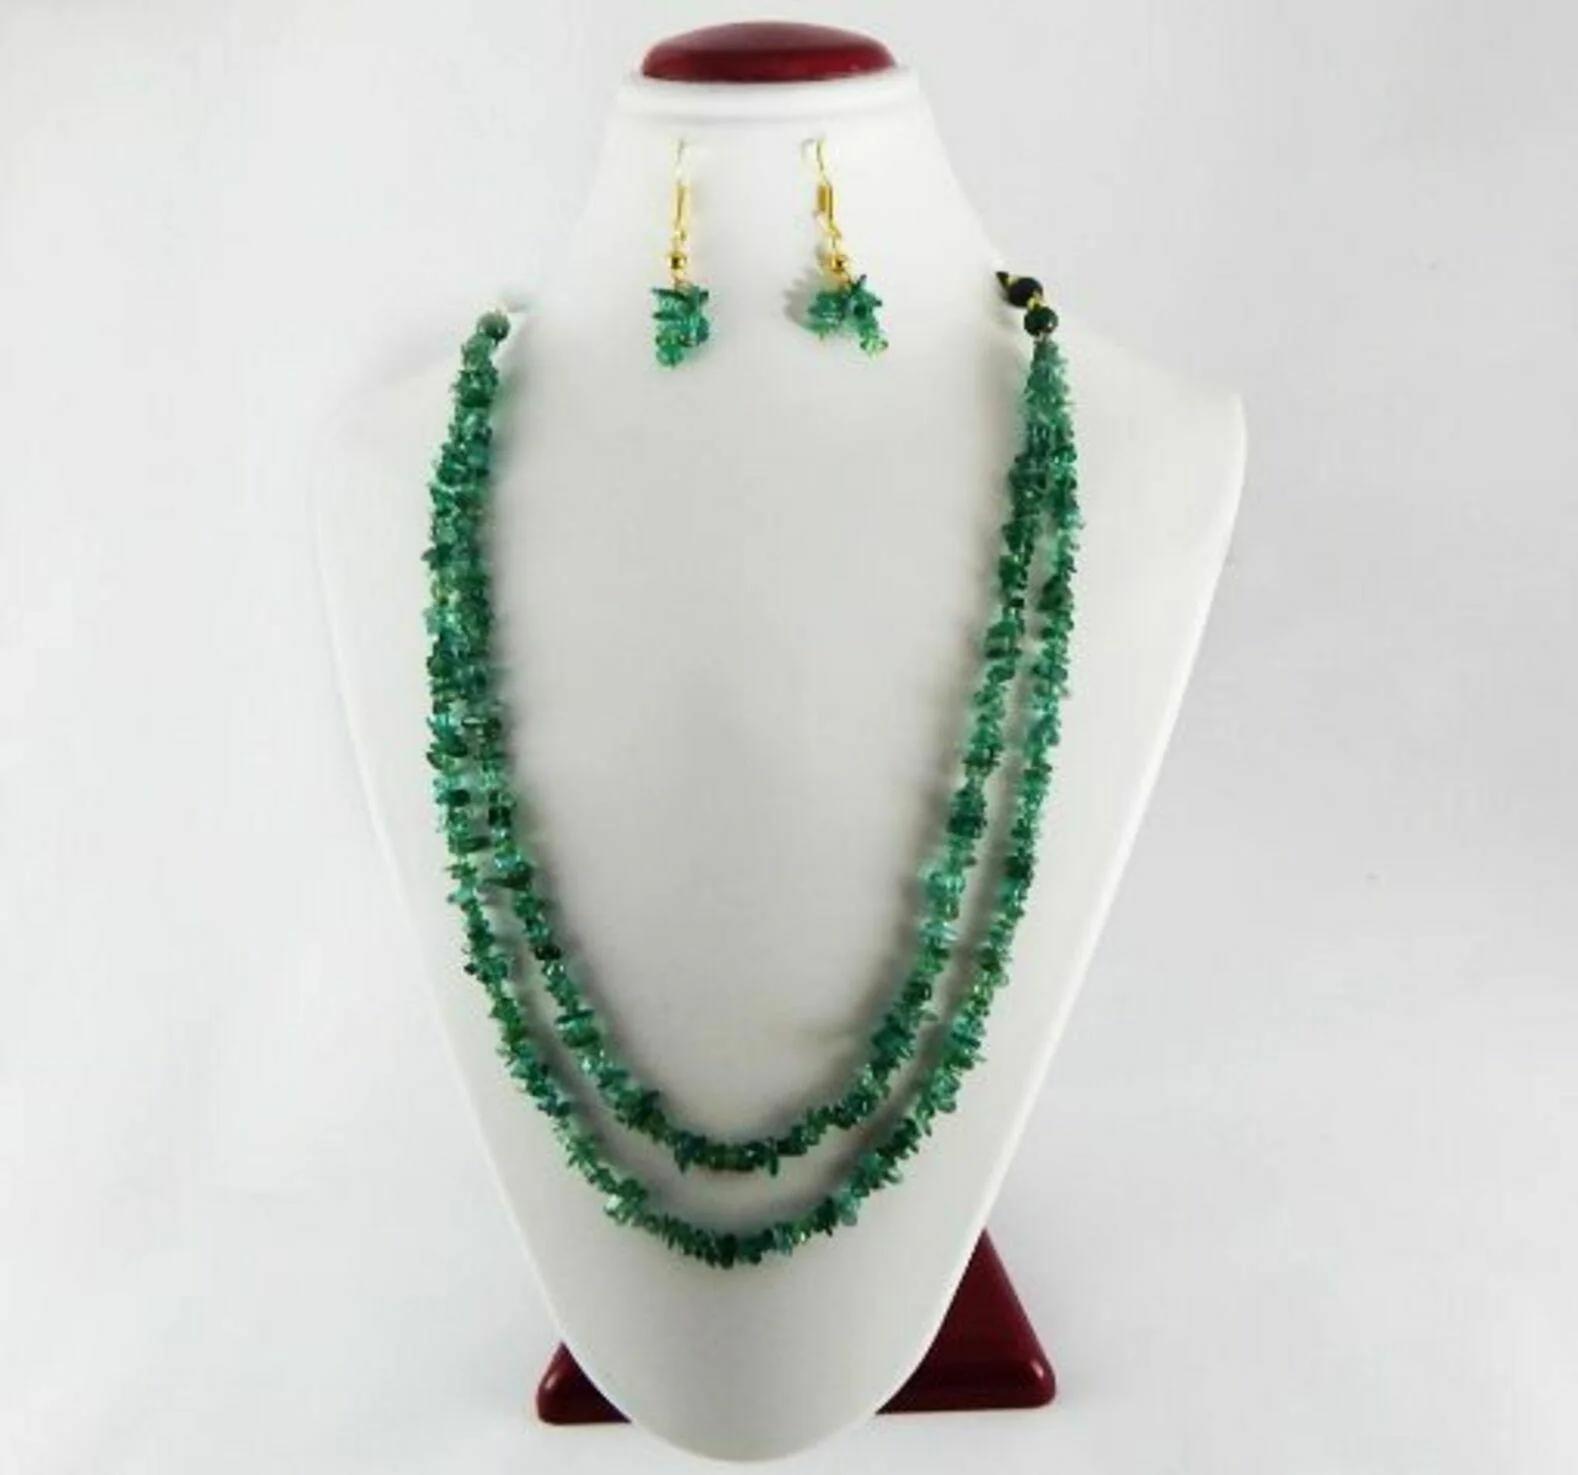
JAYA VISION ENTERPRISES Gemstone Green aventurian Chips Necklace
Type: Necklaces
Brand: JAYA VISION ENTERPRISES
Price: Rs. 495
JAYA VISION ENTERPRISES Gemstone Green aventurian Chips Necklace